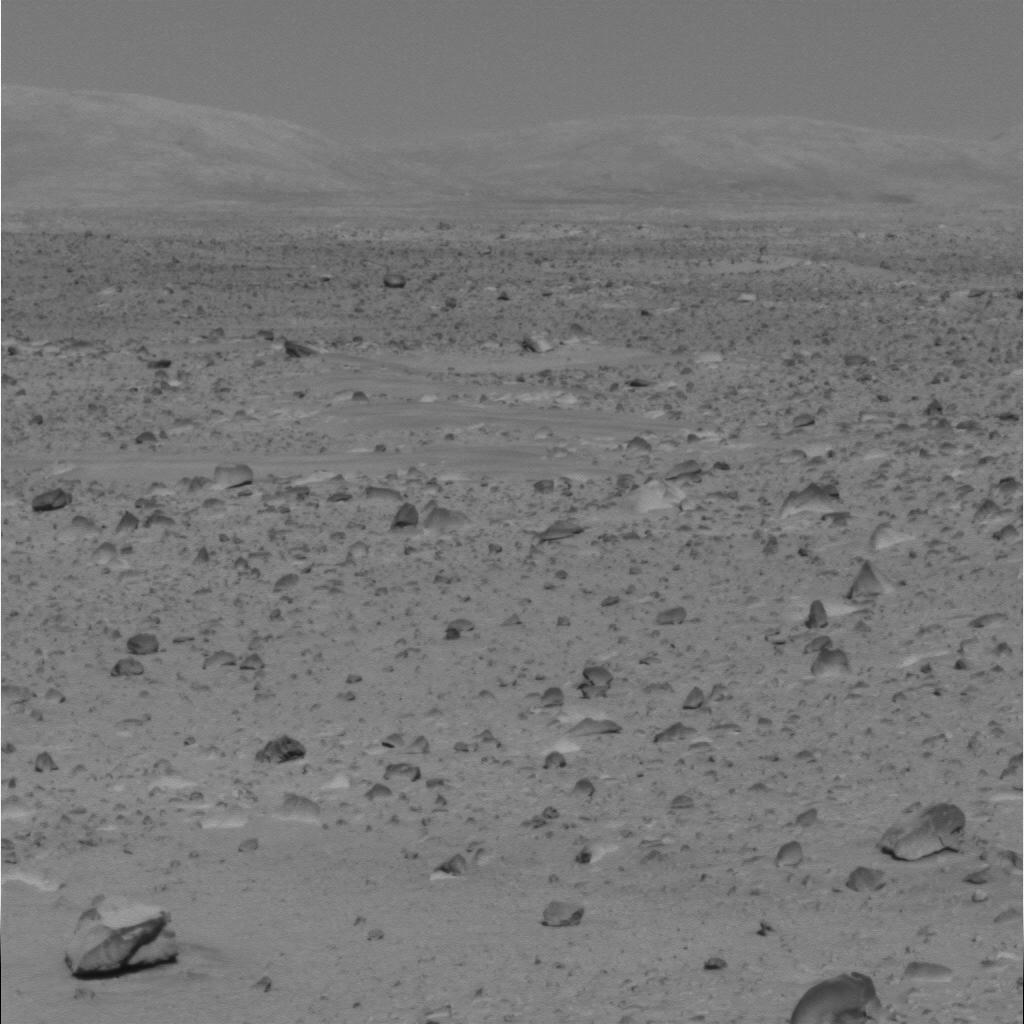
Surface features visible: Float Rocks, Clasts, Soil, Distant Vista, Sky